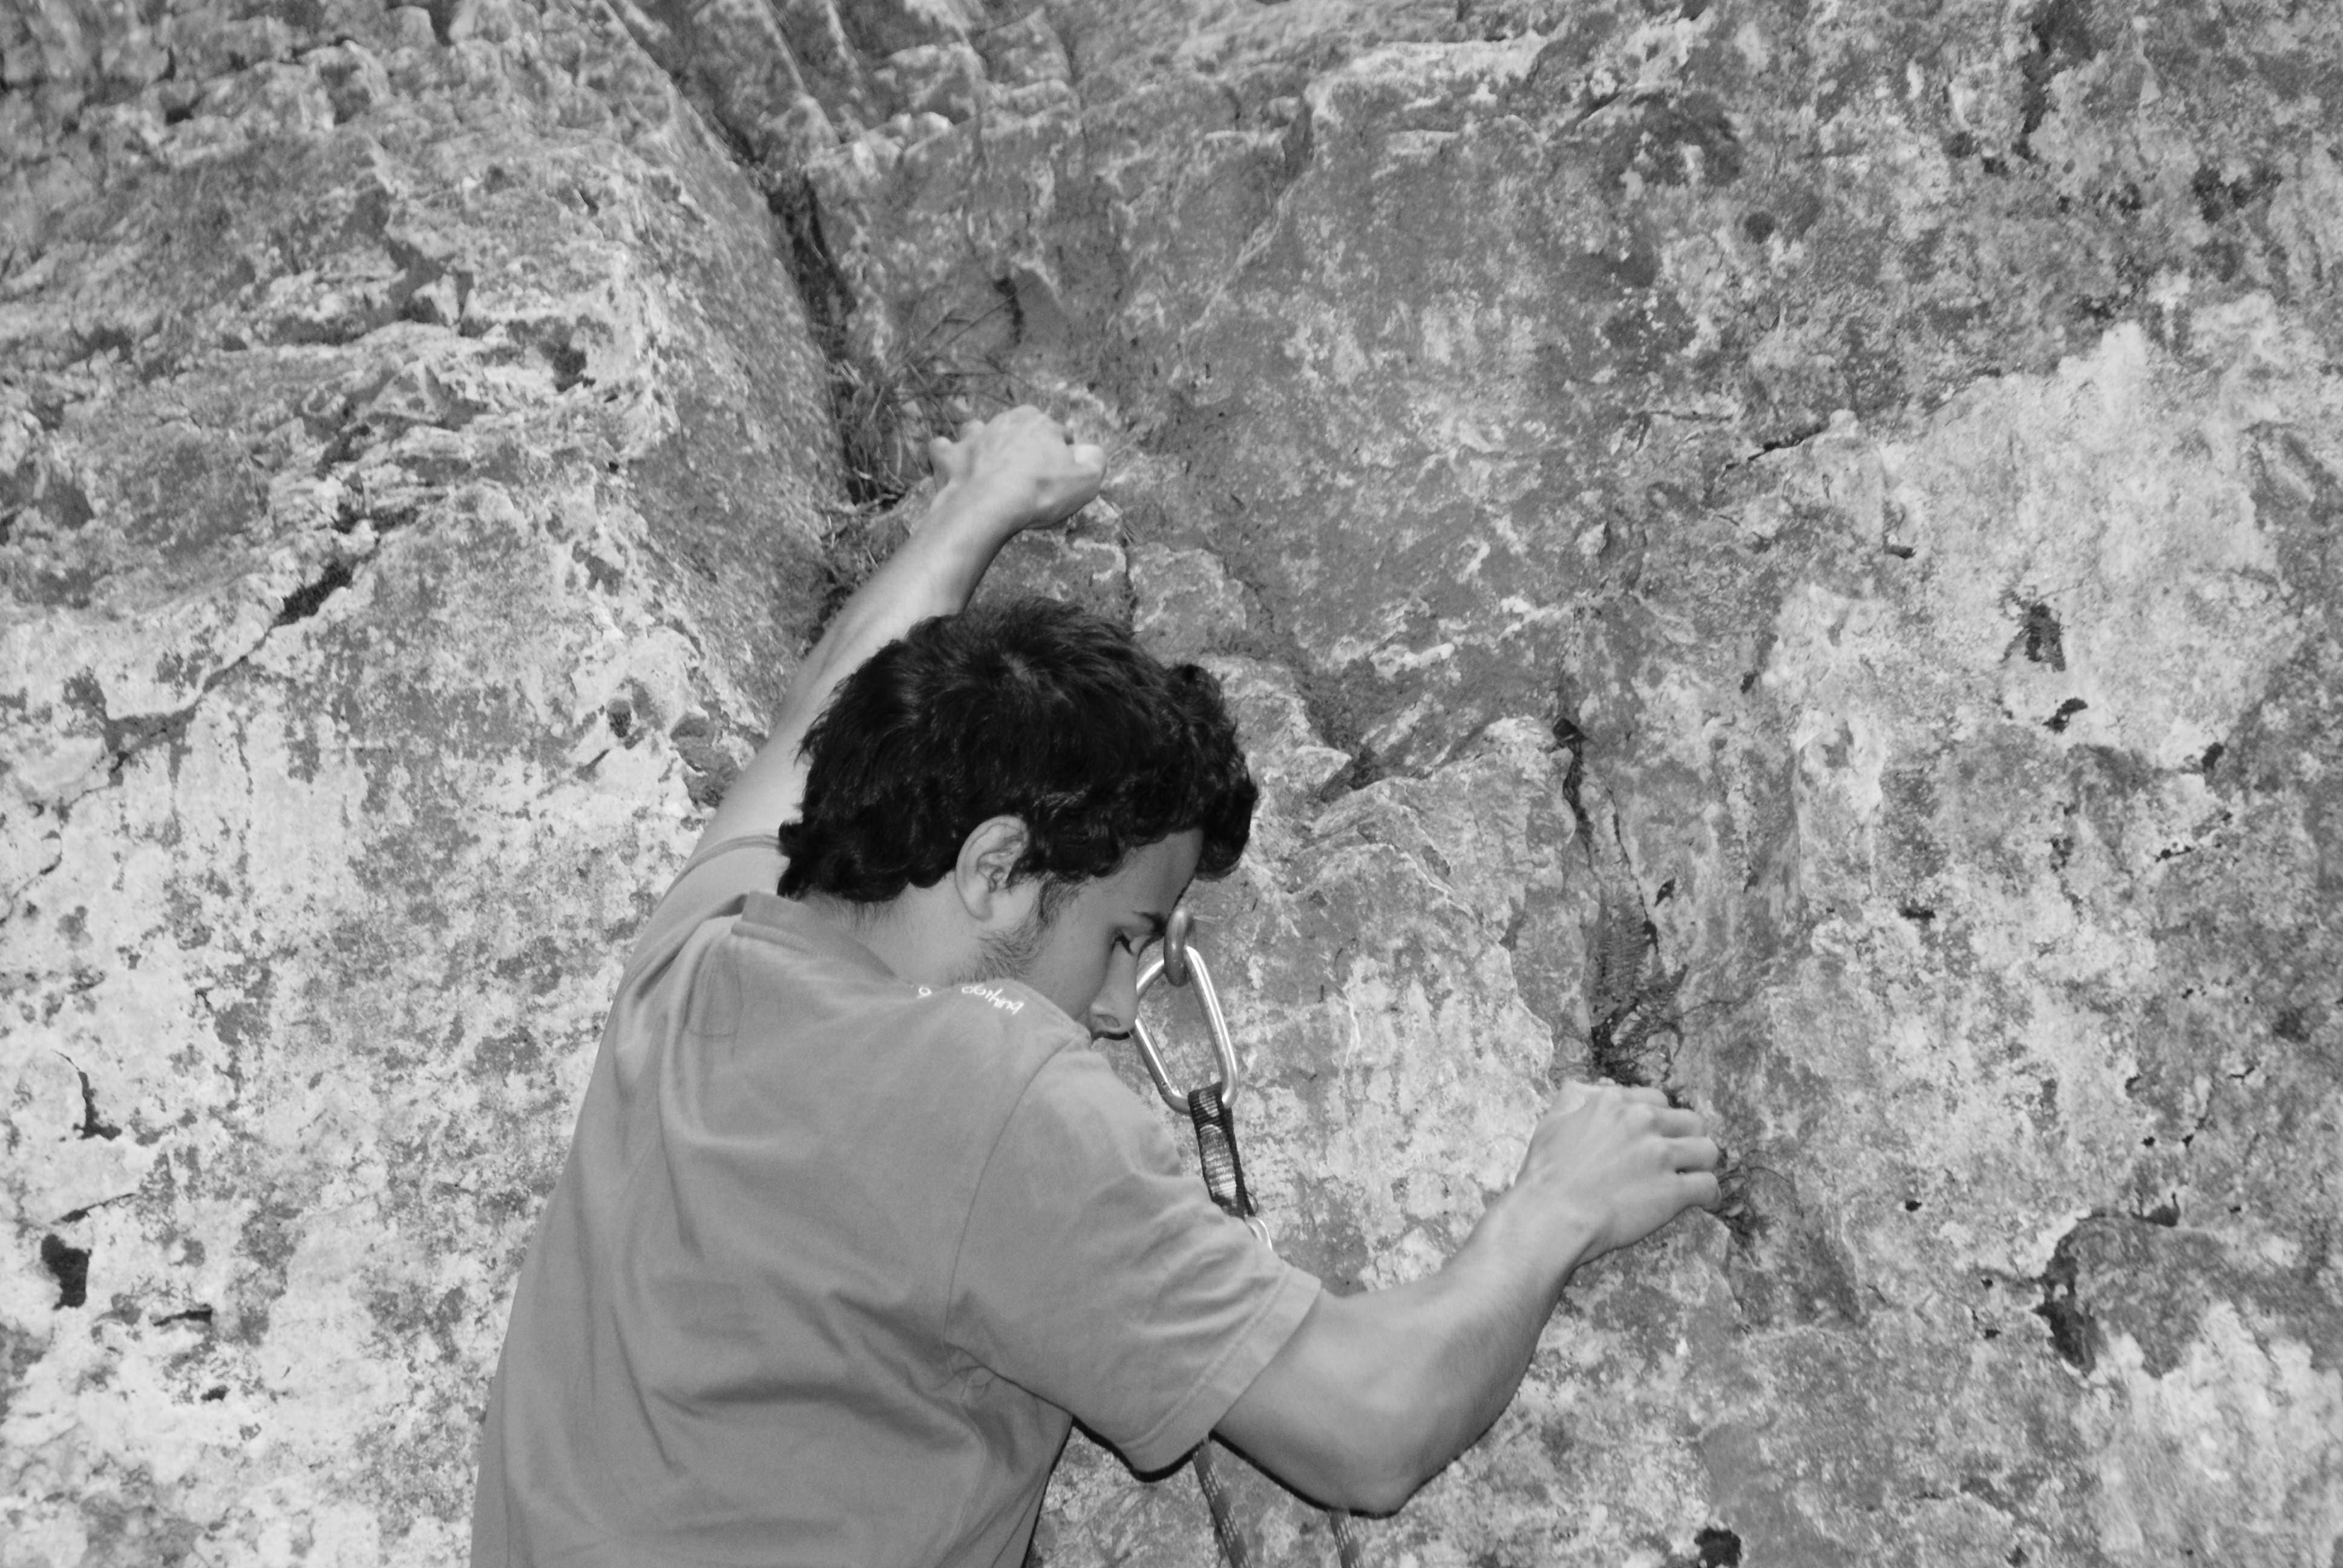
nature, rock, mountain, black and white, adventure, soil, climbing, rock climbing, monochrome, geology, monochrome photography, sport climbing